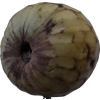
Label: cherimoya